Rio Tinto Pier (Huelva, Spain)

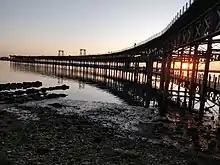
A view of the pier at sunset

The company needed to get the ore produced at the mines to Britain, so in the two years after purchase an 83-mile railway was built, following the course of the Rio Tinto, with four tunnels and ten bridges. This connected with the company's own pier at Huelva. The construction of both the railway and the wharf required British expertise and British troops were used to protect the workers. The mine and the choice of Huelva as the port had a significant impact on Huelva, which went from being a small fishing village to the world's leading port for copper exports.